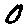
Label: 0